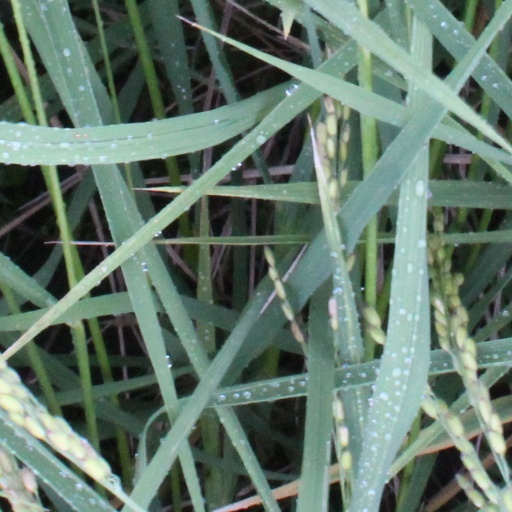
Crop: rice